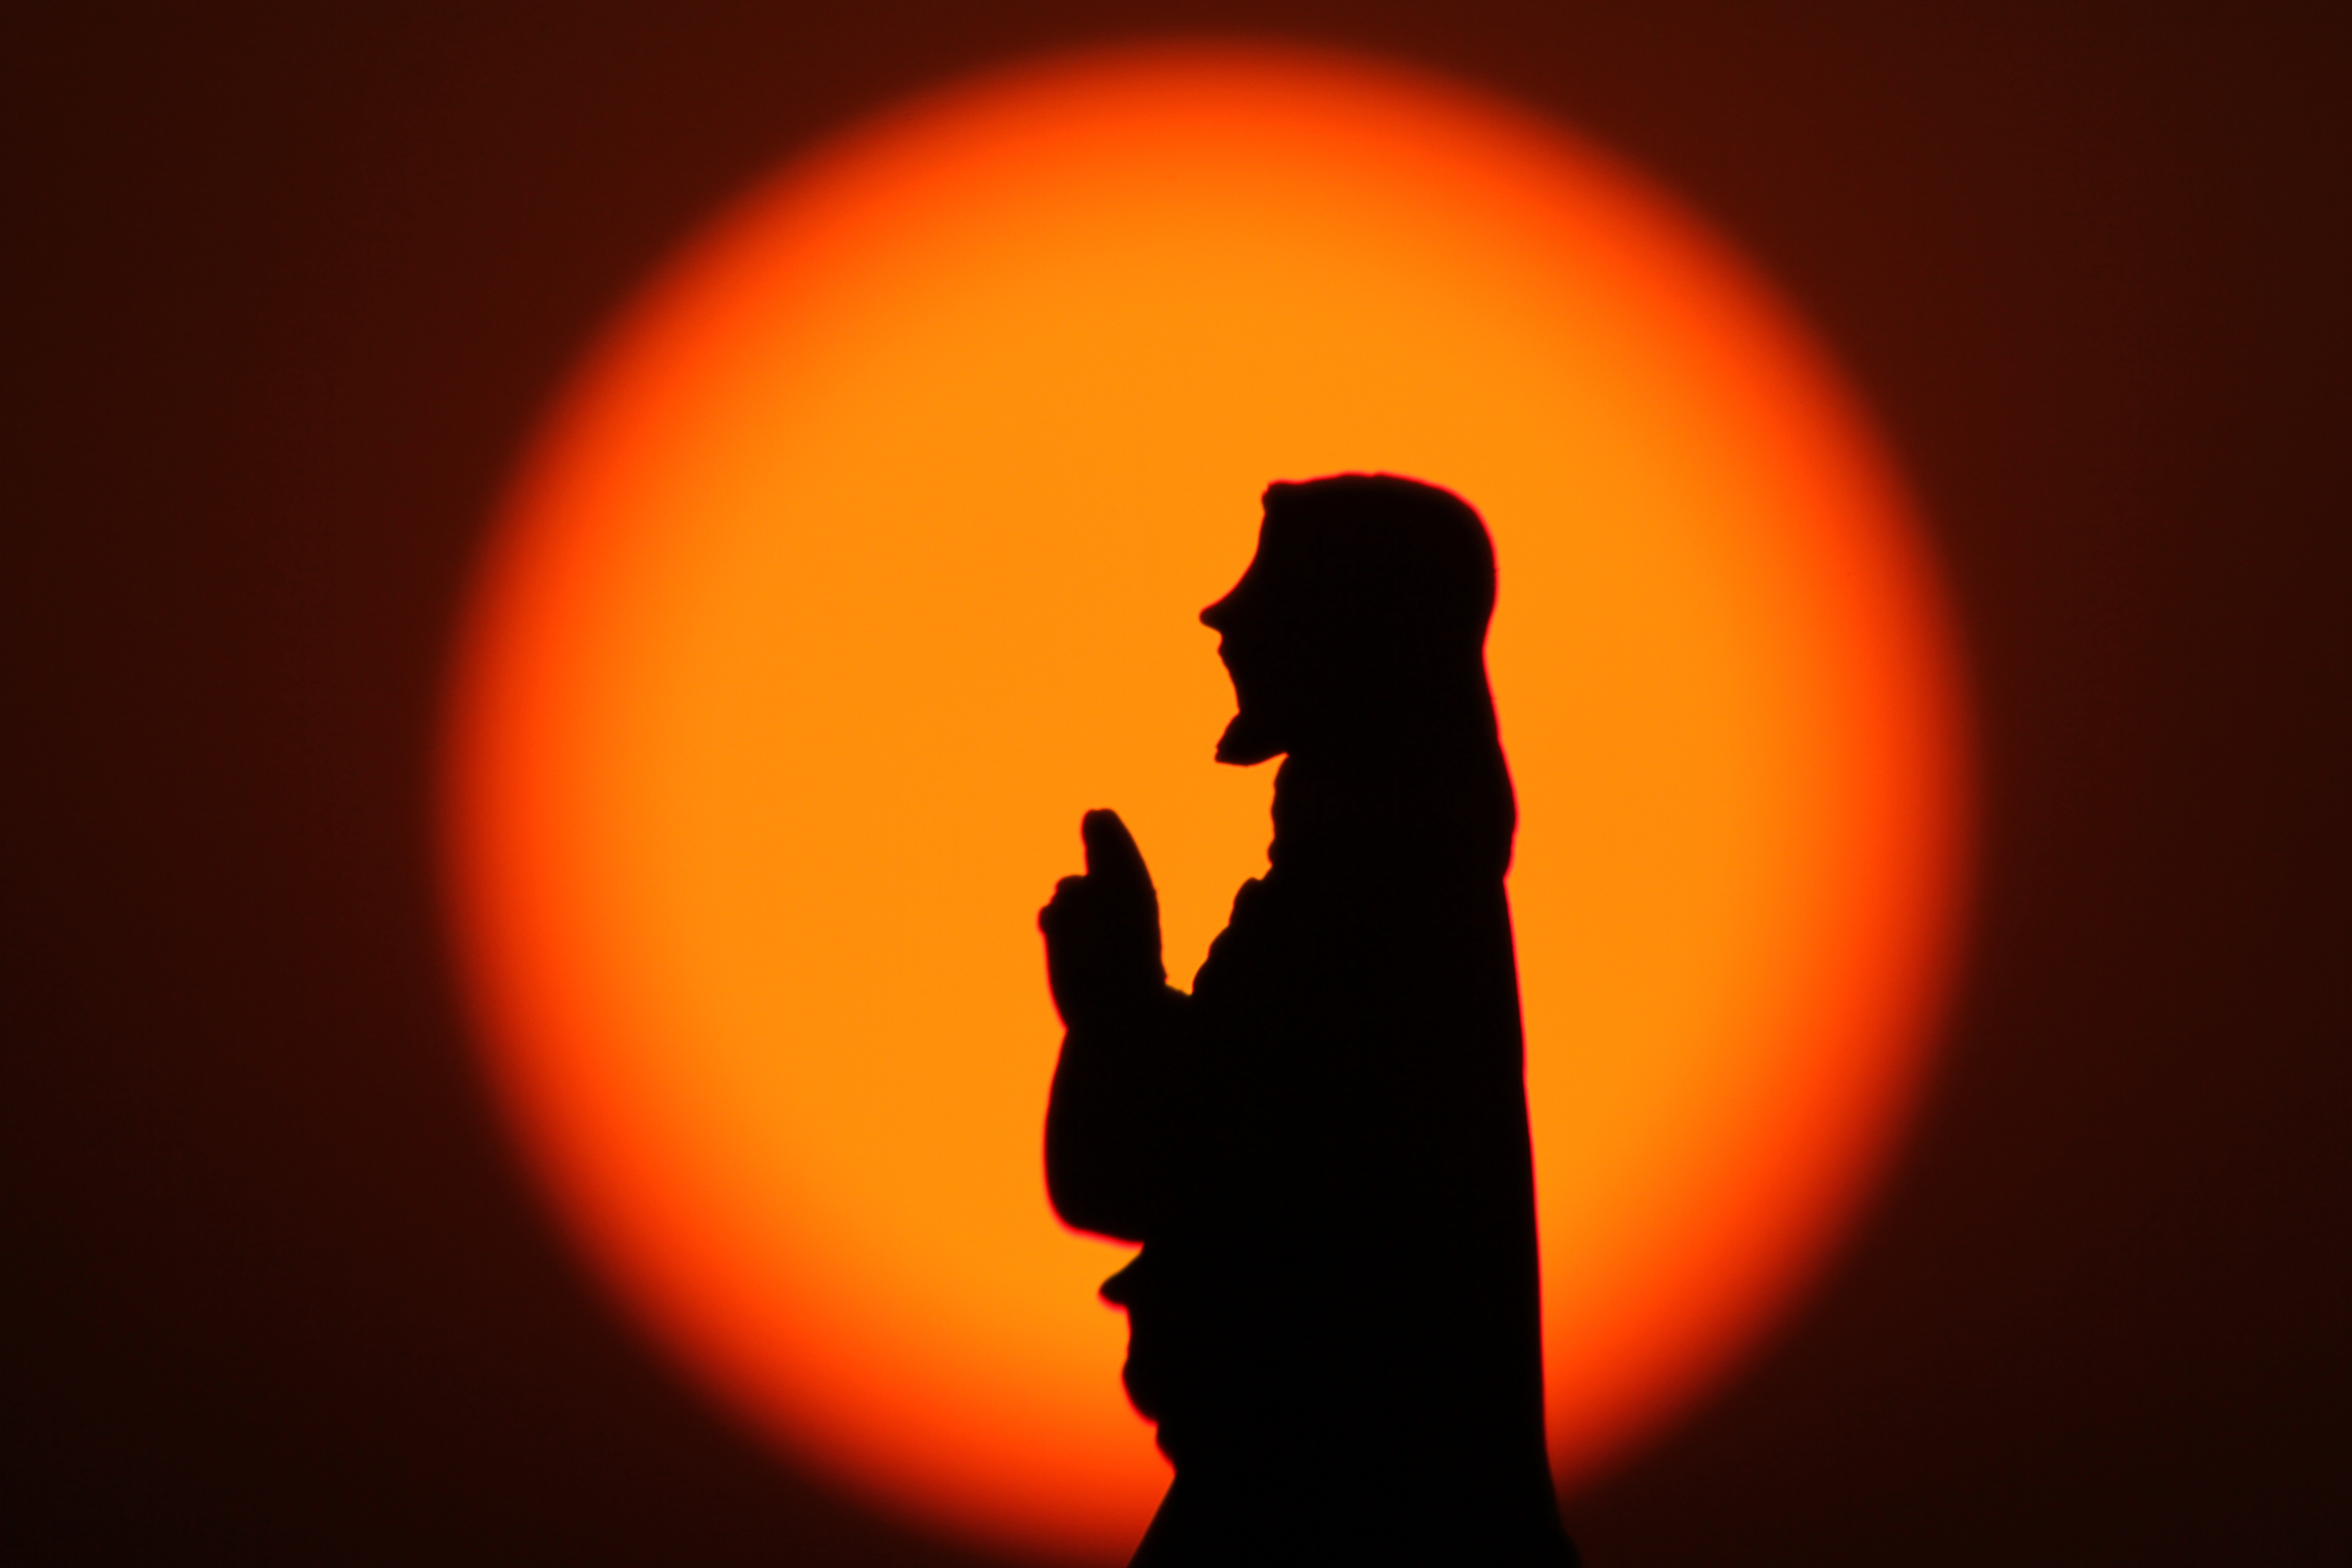
hand, silhouette, light, sun, sunset, sunlight, darkness